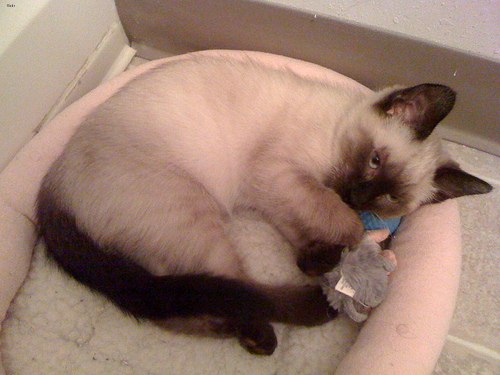
Animal: cat
Breed: siamese